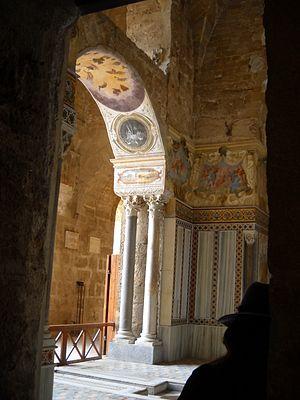
Le palais de la Zisa ou la Zisa est un château de la seconde moitié du XIIᵉ siècle dans la partie ouest de Palerme, en Sicile. Depuis 1991, la Zisa abrite le Musée d'art islamique. Depuis le 3 juillet 2015, il fait partie du patrimoine mondial dans le cadre de la Route arabo-normande Palerme, Monreale et Cefalù.